Environmental history

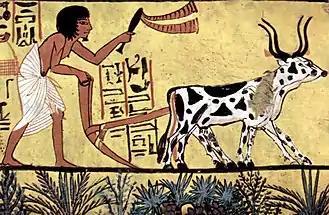
Ploughing farmer in ancient Egypt. Mural in the burial chamber of artisan Sennedjem

For some environmental historians "the general conditions of the environment, the scale and arrangement of land and sea, the availability of resources, and the presence or absence of animals available for domestication, and associated organisms and disease vectors, that makes the development of human cultures possible and even predispose the direction of their development" and that "history is inevitably guided by forces that are not of human origin or subject to human choice". This approach has been attributed to American environmental historians Webb and Turner and, more recently to Jared Diamond in his book "Guns, Germs, and Steel", where the presence or absence of disease vectors and resources such as plants and animals that are amenable to domestication that may not only stimulate the development of human culture but even determine, to some extent, the direction of that development. The claim that the path of history has been forged by environmental rather than cultural forces is referred to as environmental determinism while, at the other extreme, is what may be called cultural determinism. An example of cultural determinism would be the view that human influence is so pervasive that the idea of pristine nature has little validity – that there is no way of relating to nature without culture.